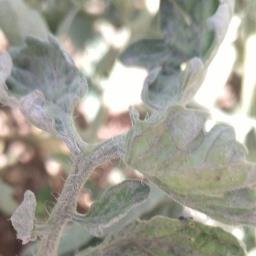
Crop: Tomato
Condition: mite-d